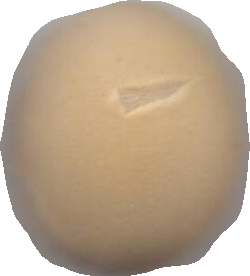
Variety: Grobogan